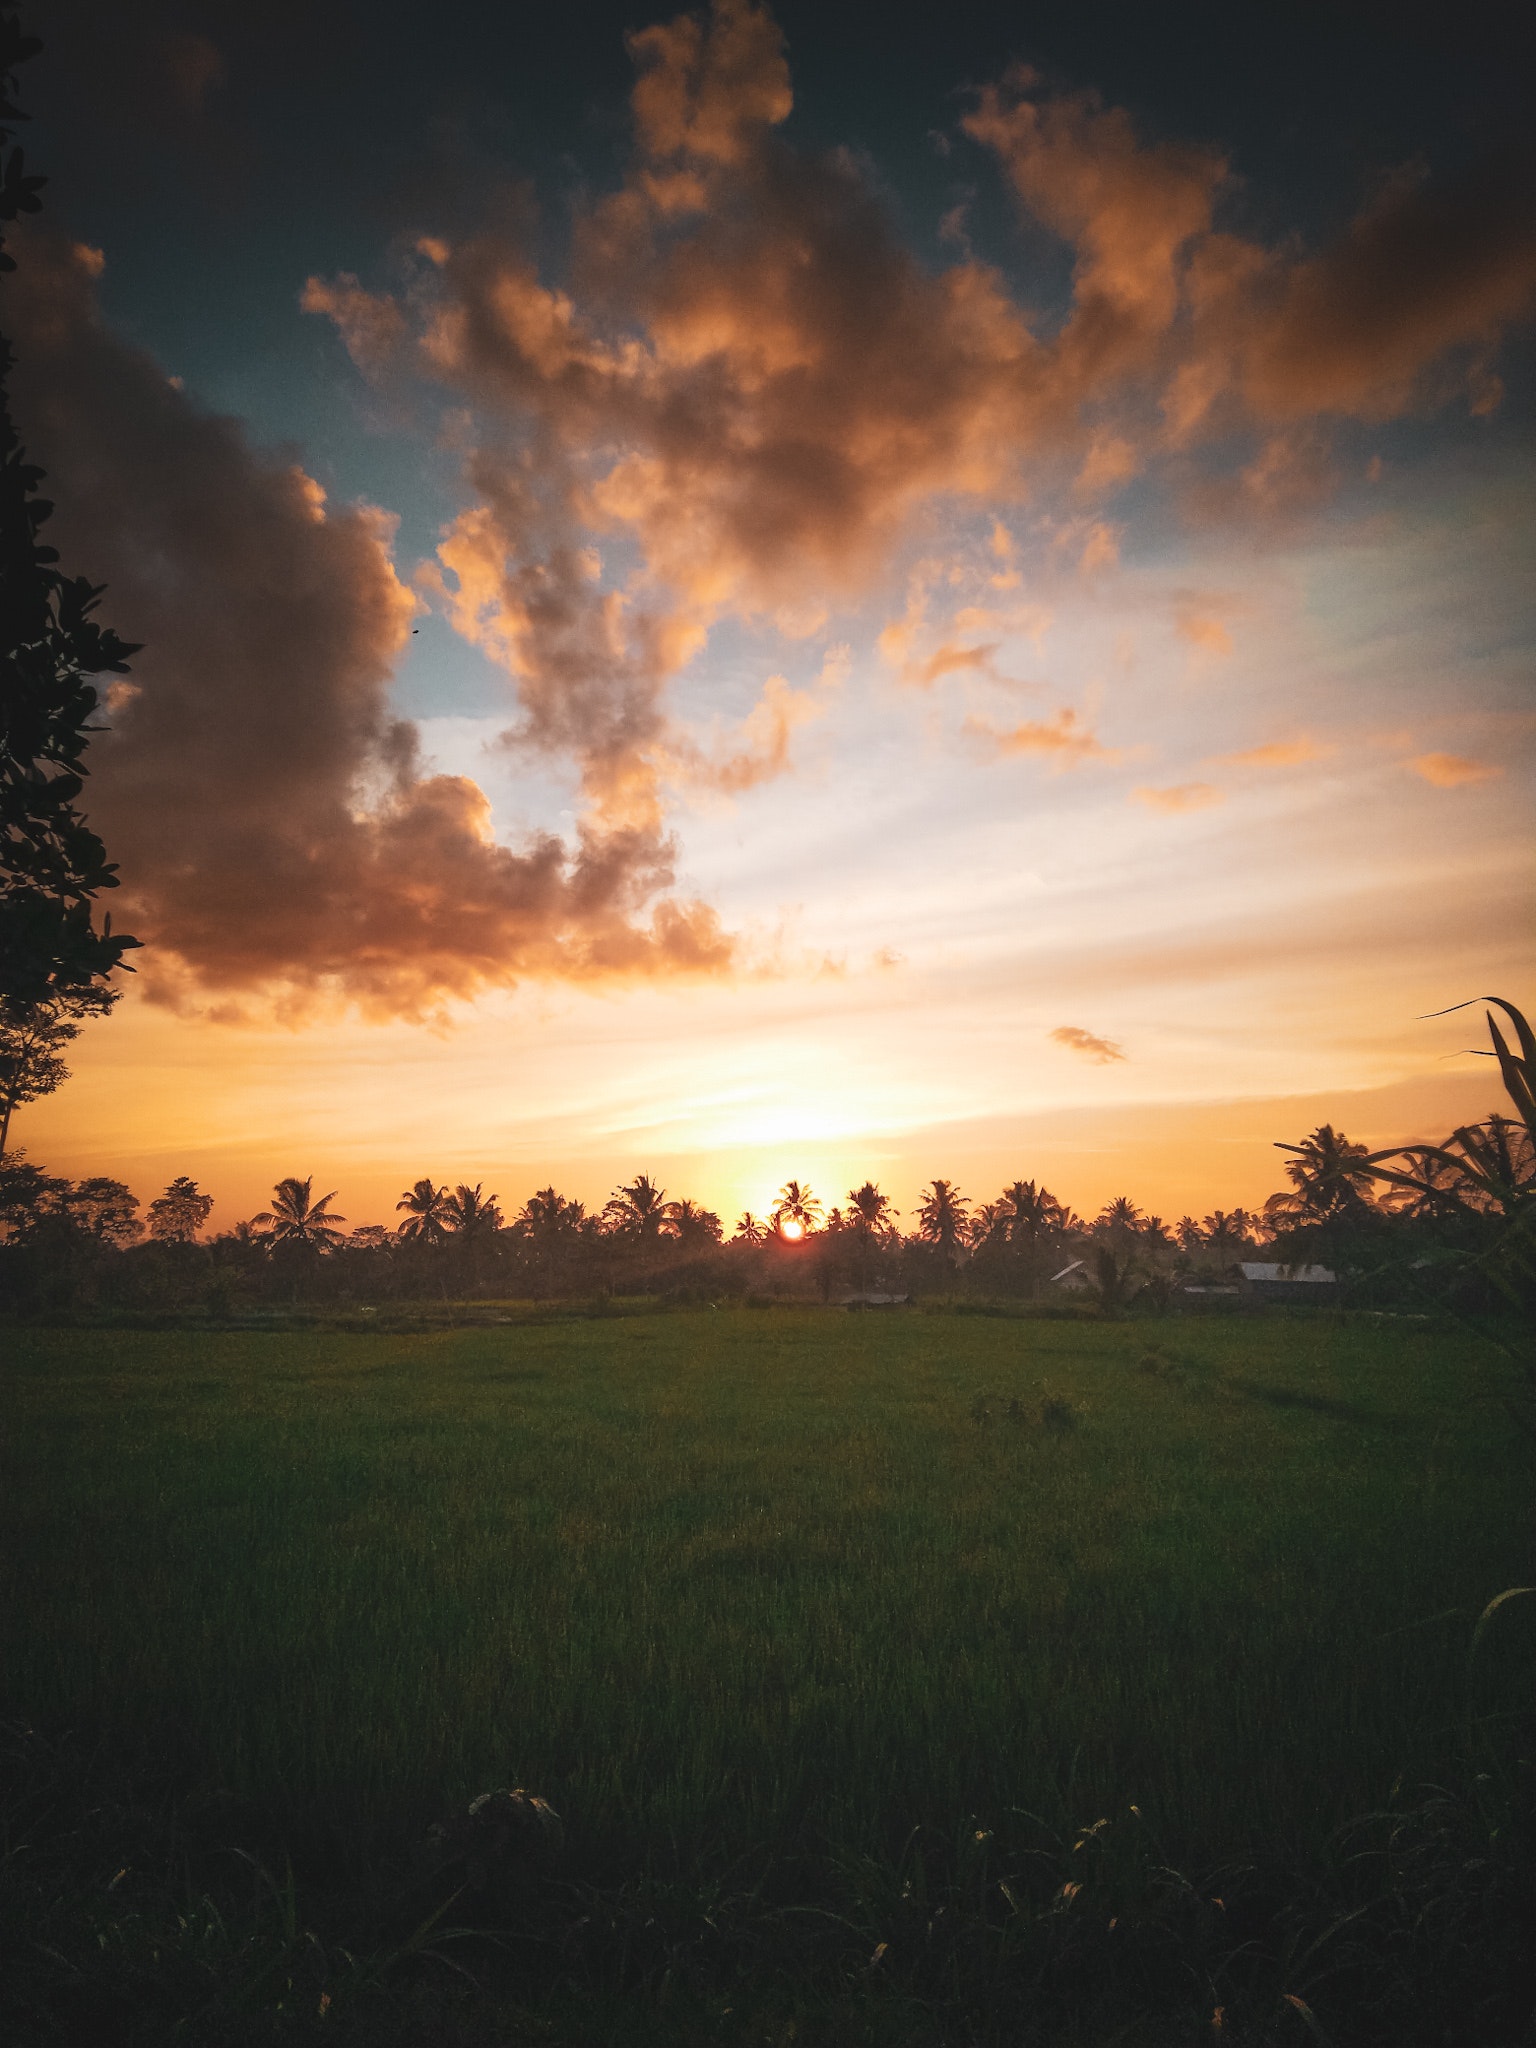
sky, cloud, sunset, horizon, natural landscape, sunrise, evening, atmospheric phenomenon, morning, tree, afterglow, dusk, sunlight, atmosphere, ecoregion, grass, plain, landscape, rural area, dawn, sun, grassland, cumulus, meteorological phenomenon, photography, field, red sky at morning, plant, pasture, meadow, prairie